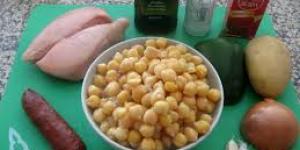
garbanzos fritos con trocitos de pollo